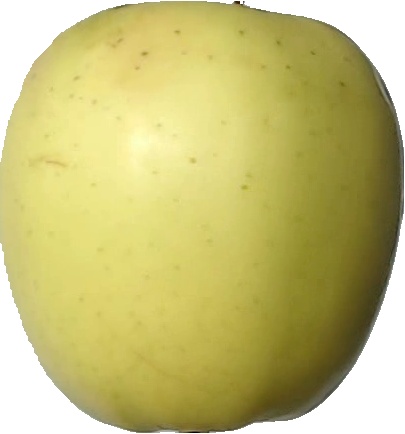
Label: apple_golden_2